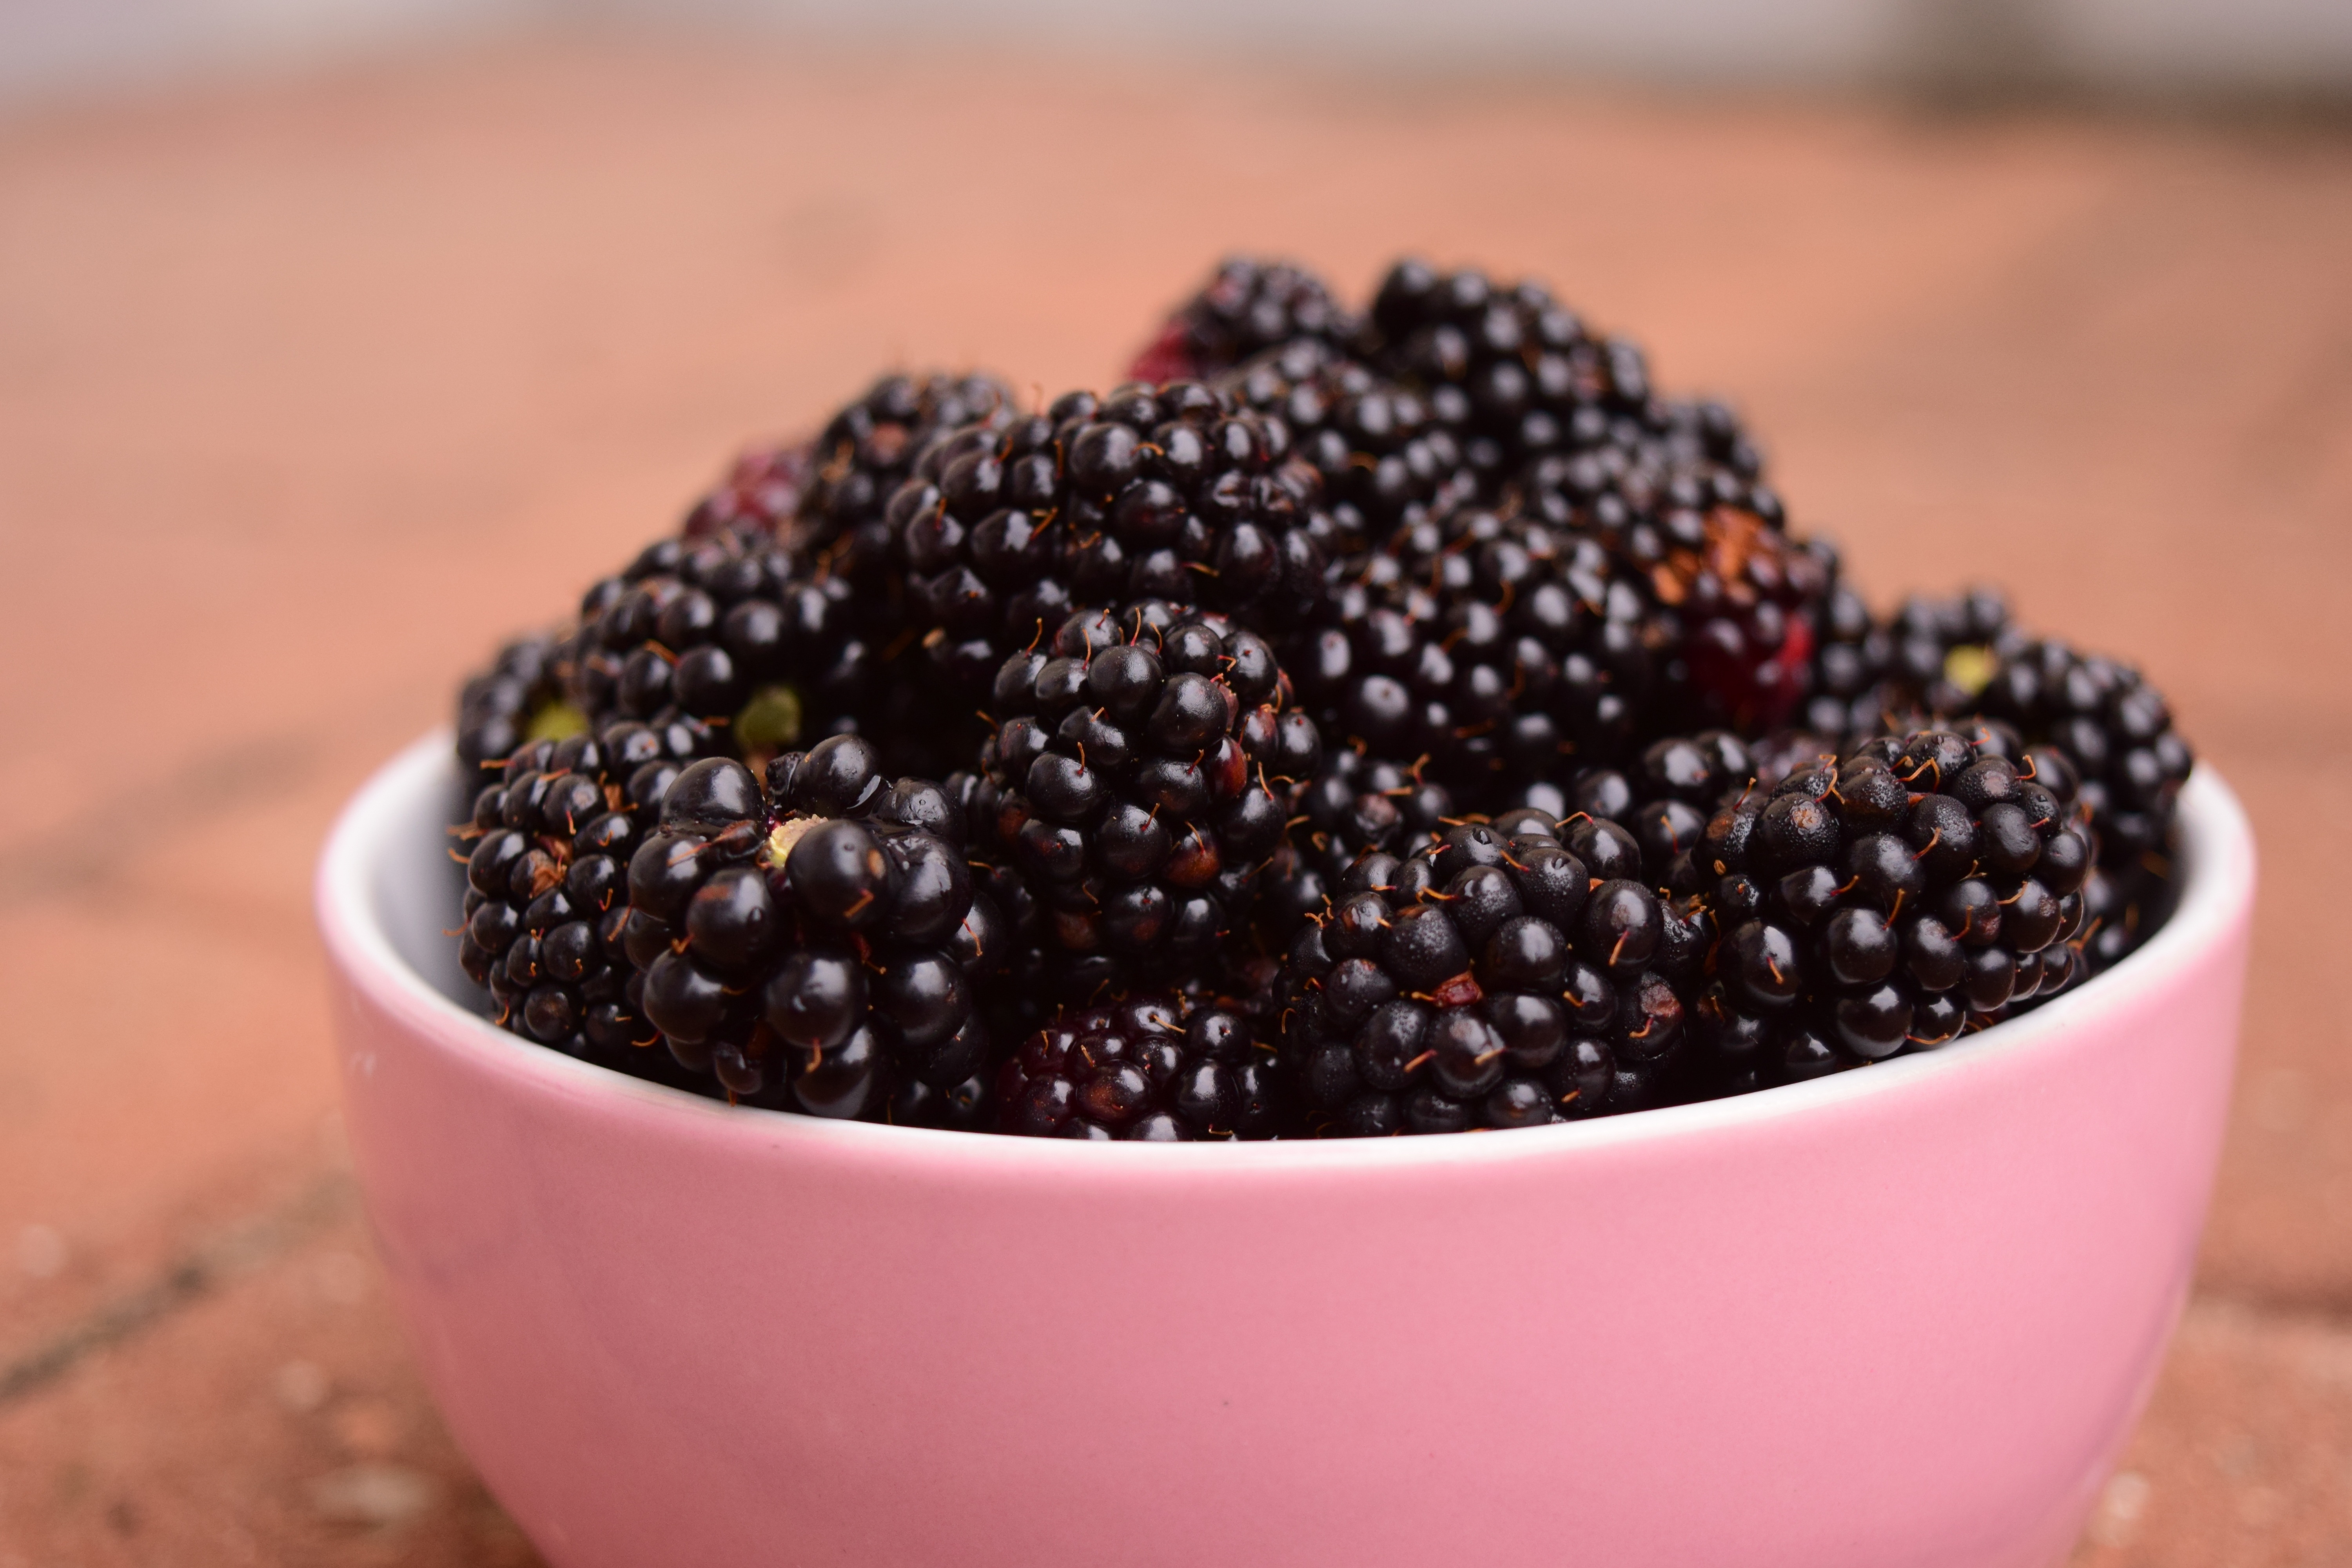
plant, fruit, berry, summer, bowl, food, produce, black, delicious, still life, blackberry, blackberries, wood strawberry